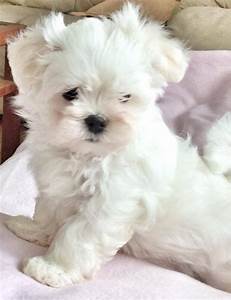
Label: cane